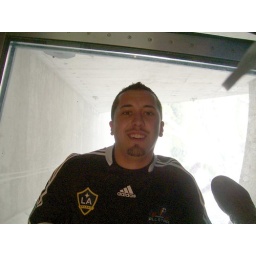
David laying on the glass floor a mile up in the air.